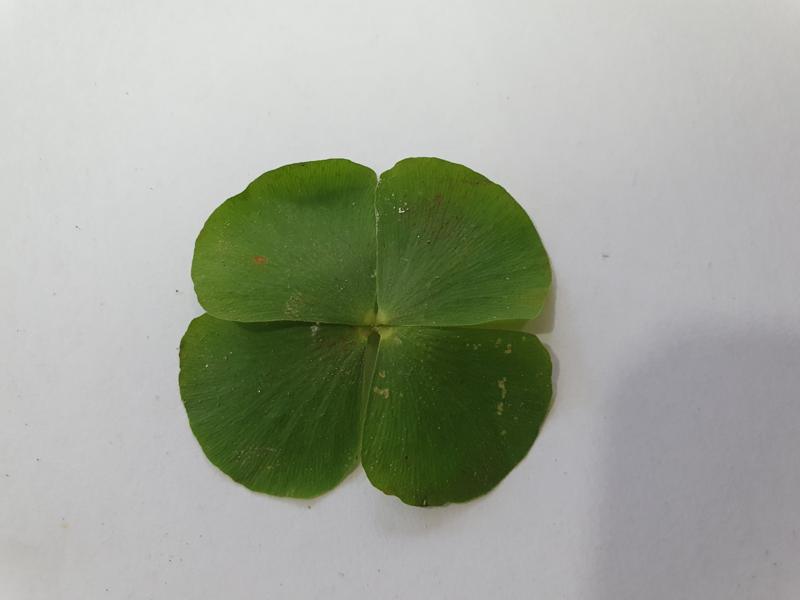
Weed species: Marsilea minuta